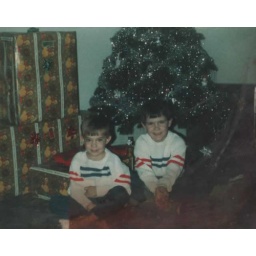
Again moms take note: DO NOT dress your little boys in identical outfits!